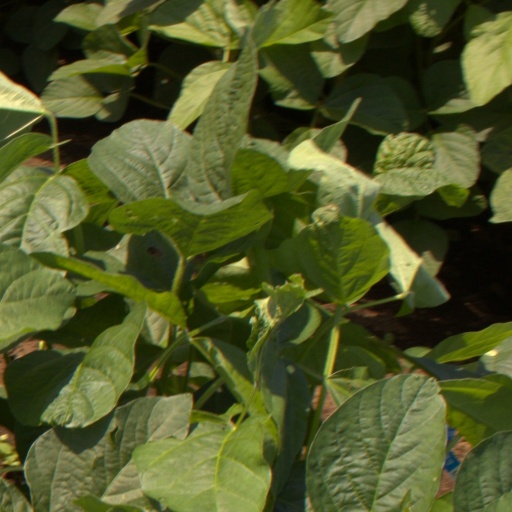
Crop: soybean